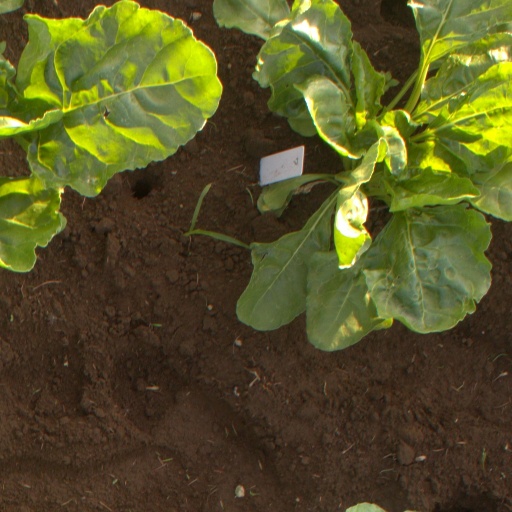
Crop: sugar beet